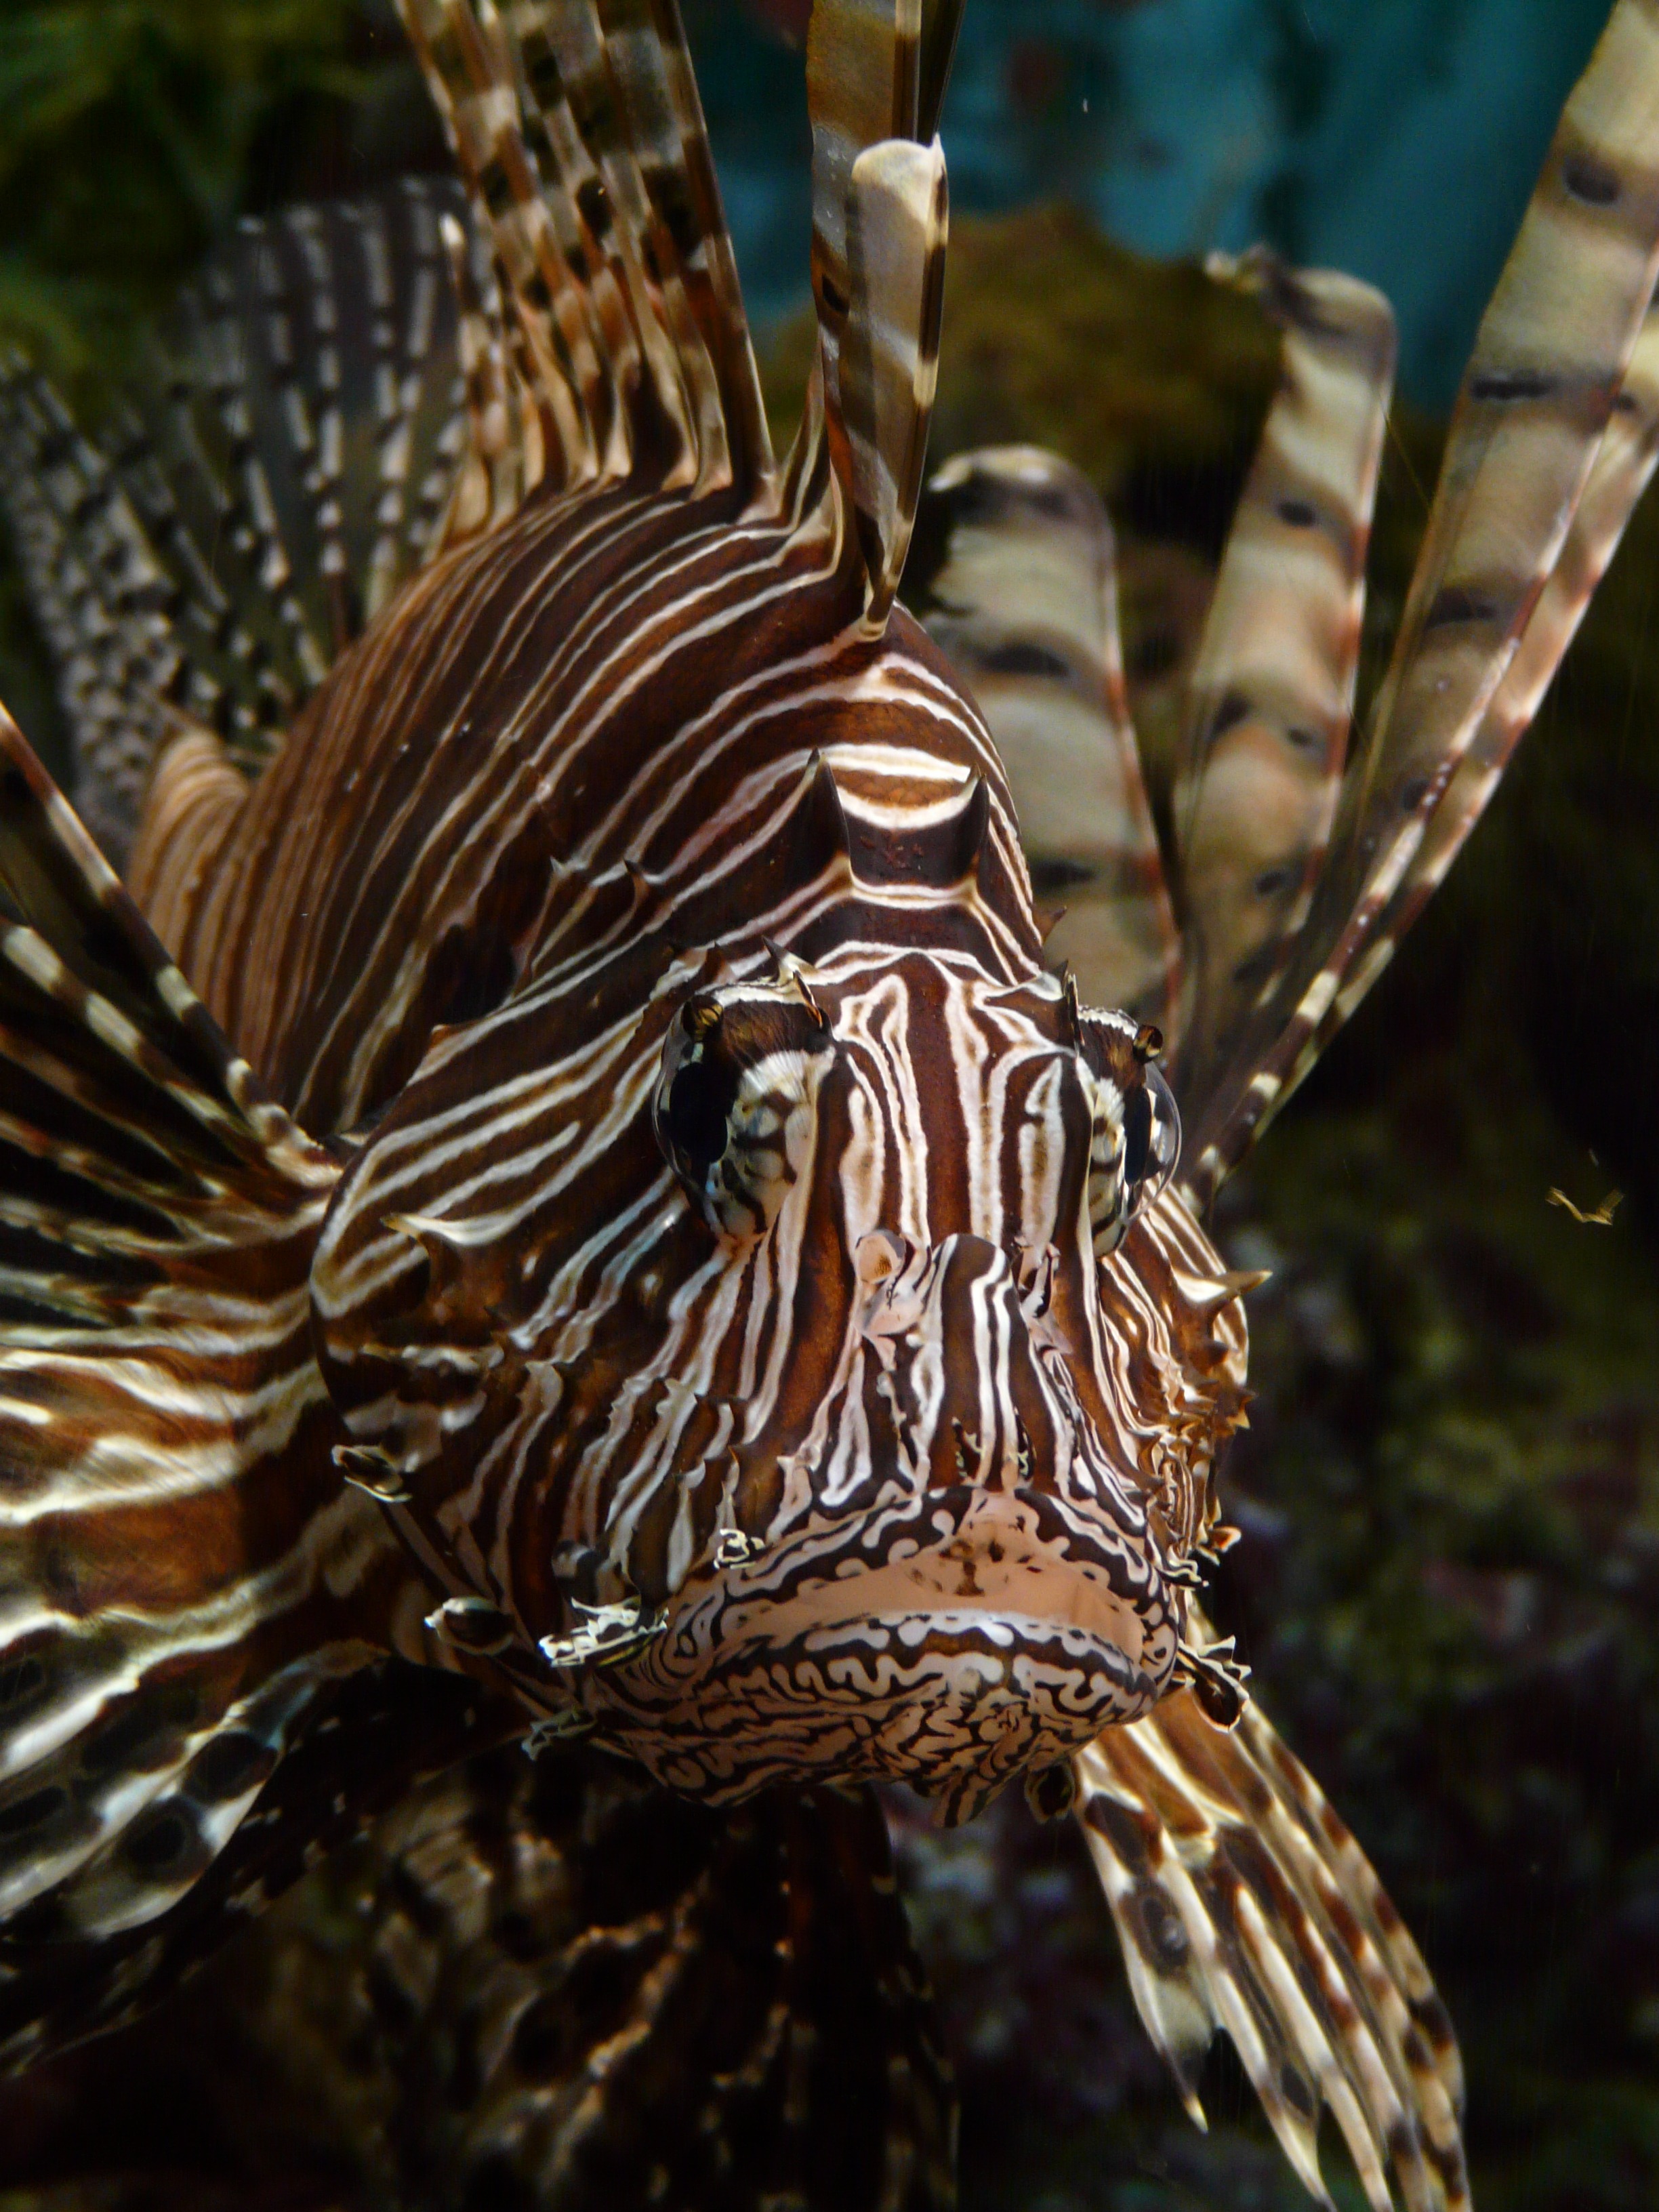
bird, wing, gift, color, colorful, fish, toy, lionfish, striped, aquarium, toxic, beautiful, carving, exotic, dangerous, red fire fish, lion fish, breast fin spines, fan shaped brustflossen, exceptional, pteroinae, pteroini, pacific rotfeuerfisch, show aquarium, pterois volitans